Devin Aromashodu

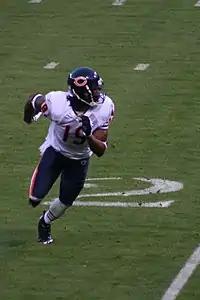
Aromashodu during the 2009 NFL season

Gbolahan Devin Aromashodu (born September 25, 1984) is an American former professional football wide receiver. He was selected by the Miami Dolphins in the seventh round of the 2006 NFL draft. He played college football at Auburn.